Banksia prionotes

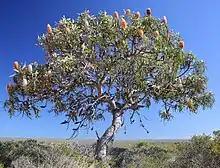
A gnarled, spreading tree about three metres high, on an otherwise treeless plain with low shrubs

The most frequently reported common names of "B. prionotes" are acorn banksia, derived from the resemblance of partly opened inflorescences to acorns; and orange banksia. Other reported common names include saw-toothed banksia and golden banksia "Bwongka" is a generic Noongar name for "Banksia" in the Avon River catchment, where "B. prionotes" is one of several species occurring.